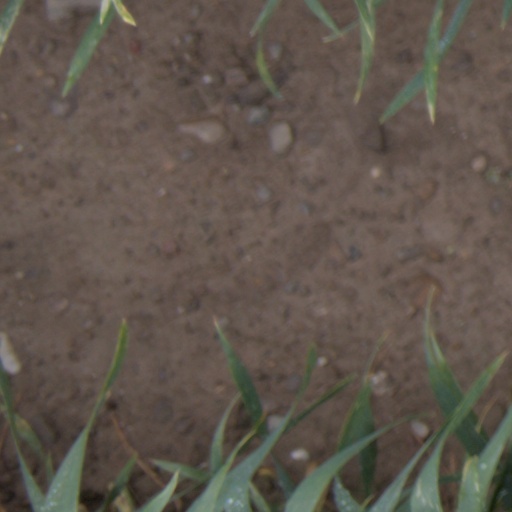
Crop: wheat